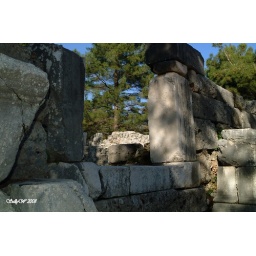
Window of unidentified building in Phaselis main street